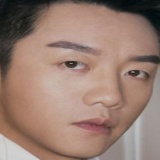
diễn viên Trịnh Khải